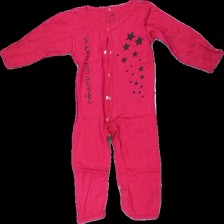
View: front
Type: Pajamas
Category: Children
Brand: Name It
Colors: Pink
Material: 100% Cotton
Cut: Regular
Size: 98
Season: All
Price range: 50-100
Recommended usage: Reuse
Description: Pink pjamas with pattern